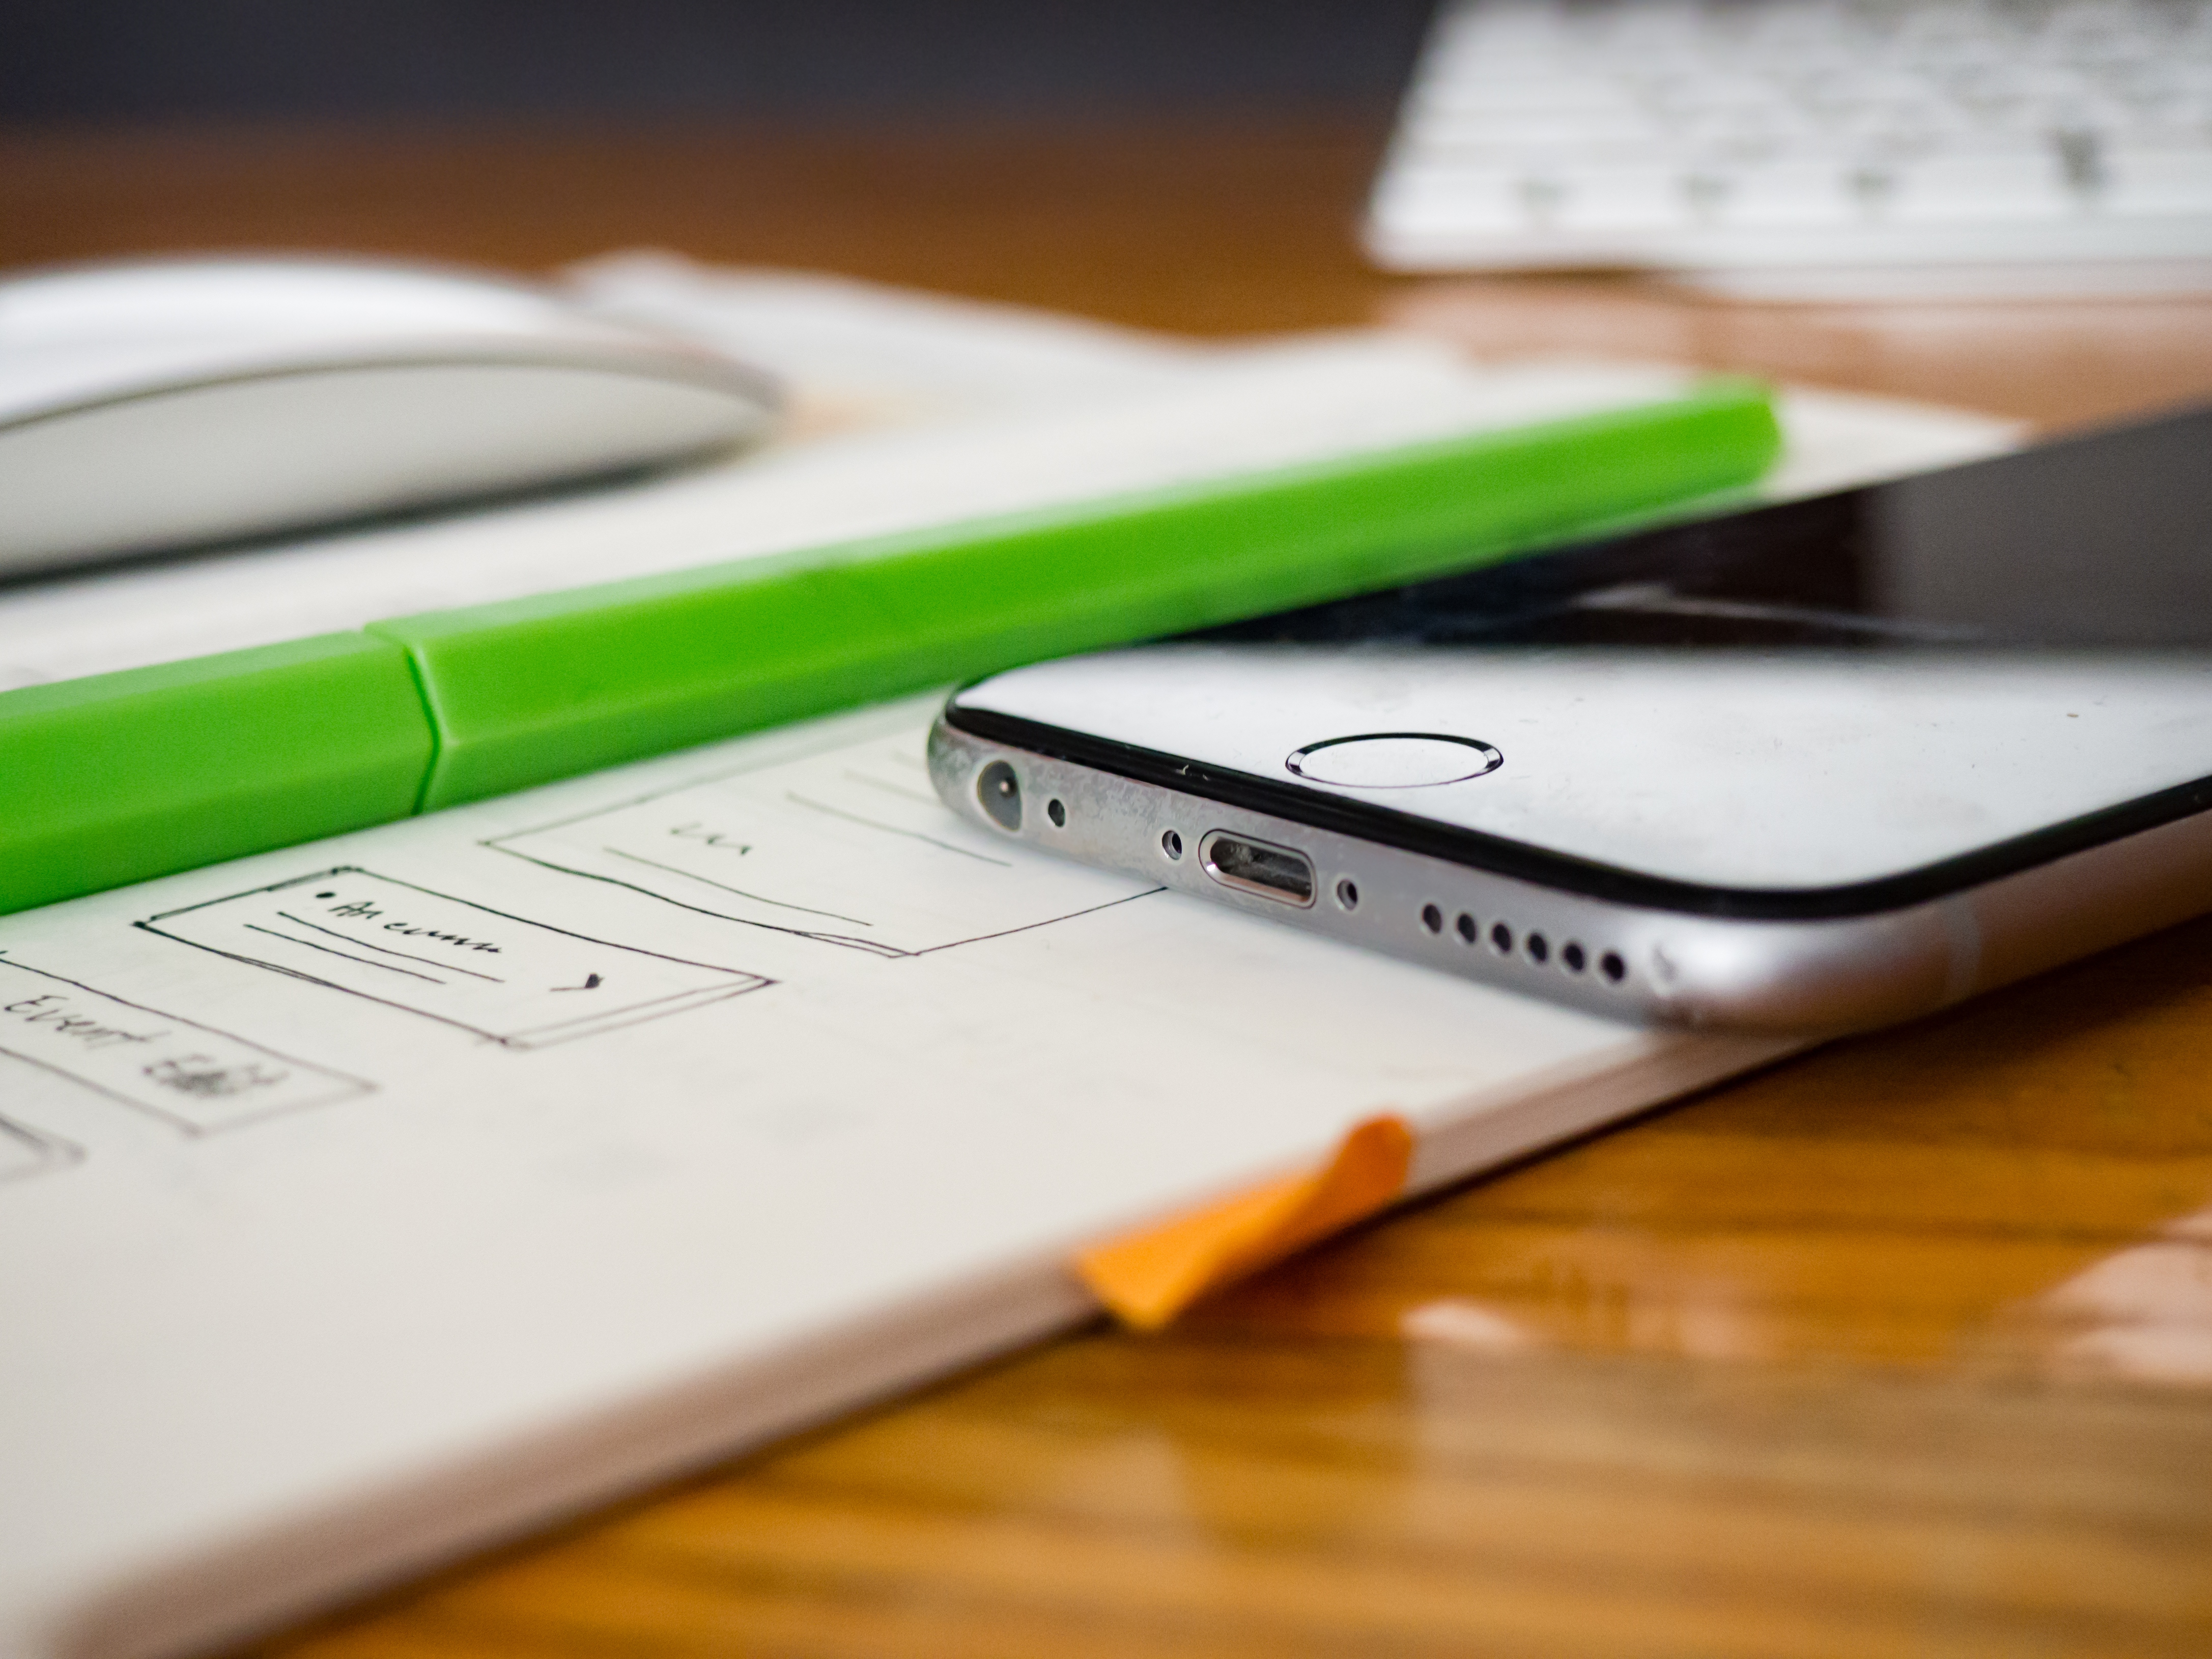
white, gadget, electronics, text, smartphone, electronic device, technology, mobile phone, iphone, communication device, font, portable communications device